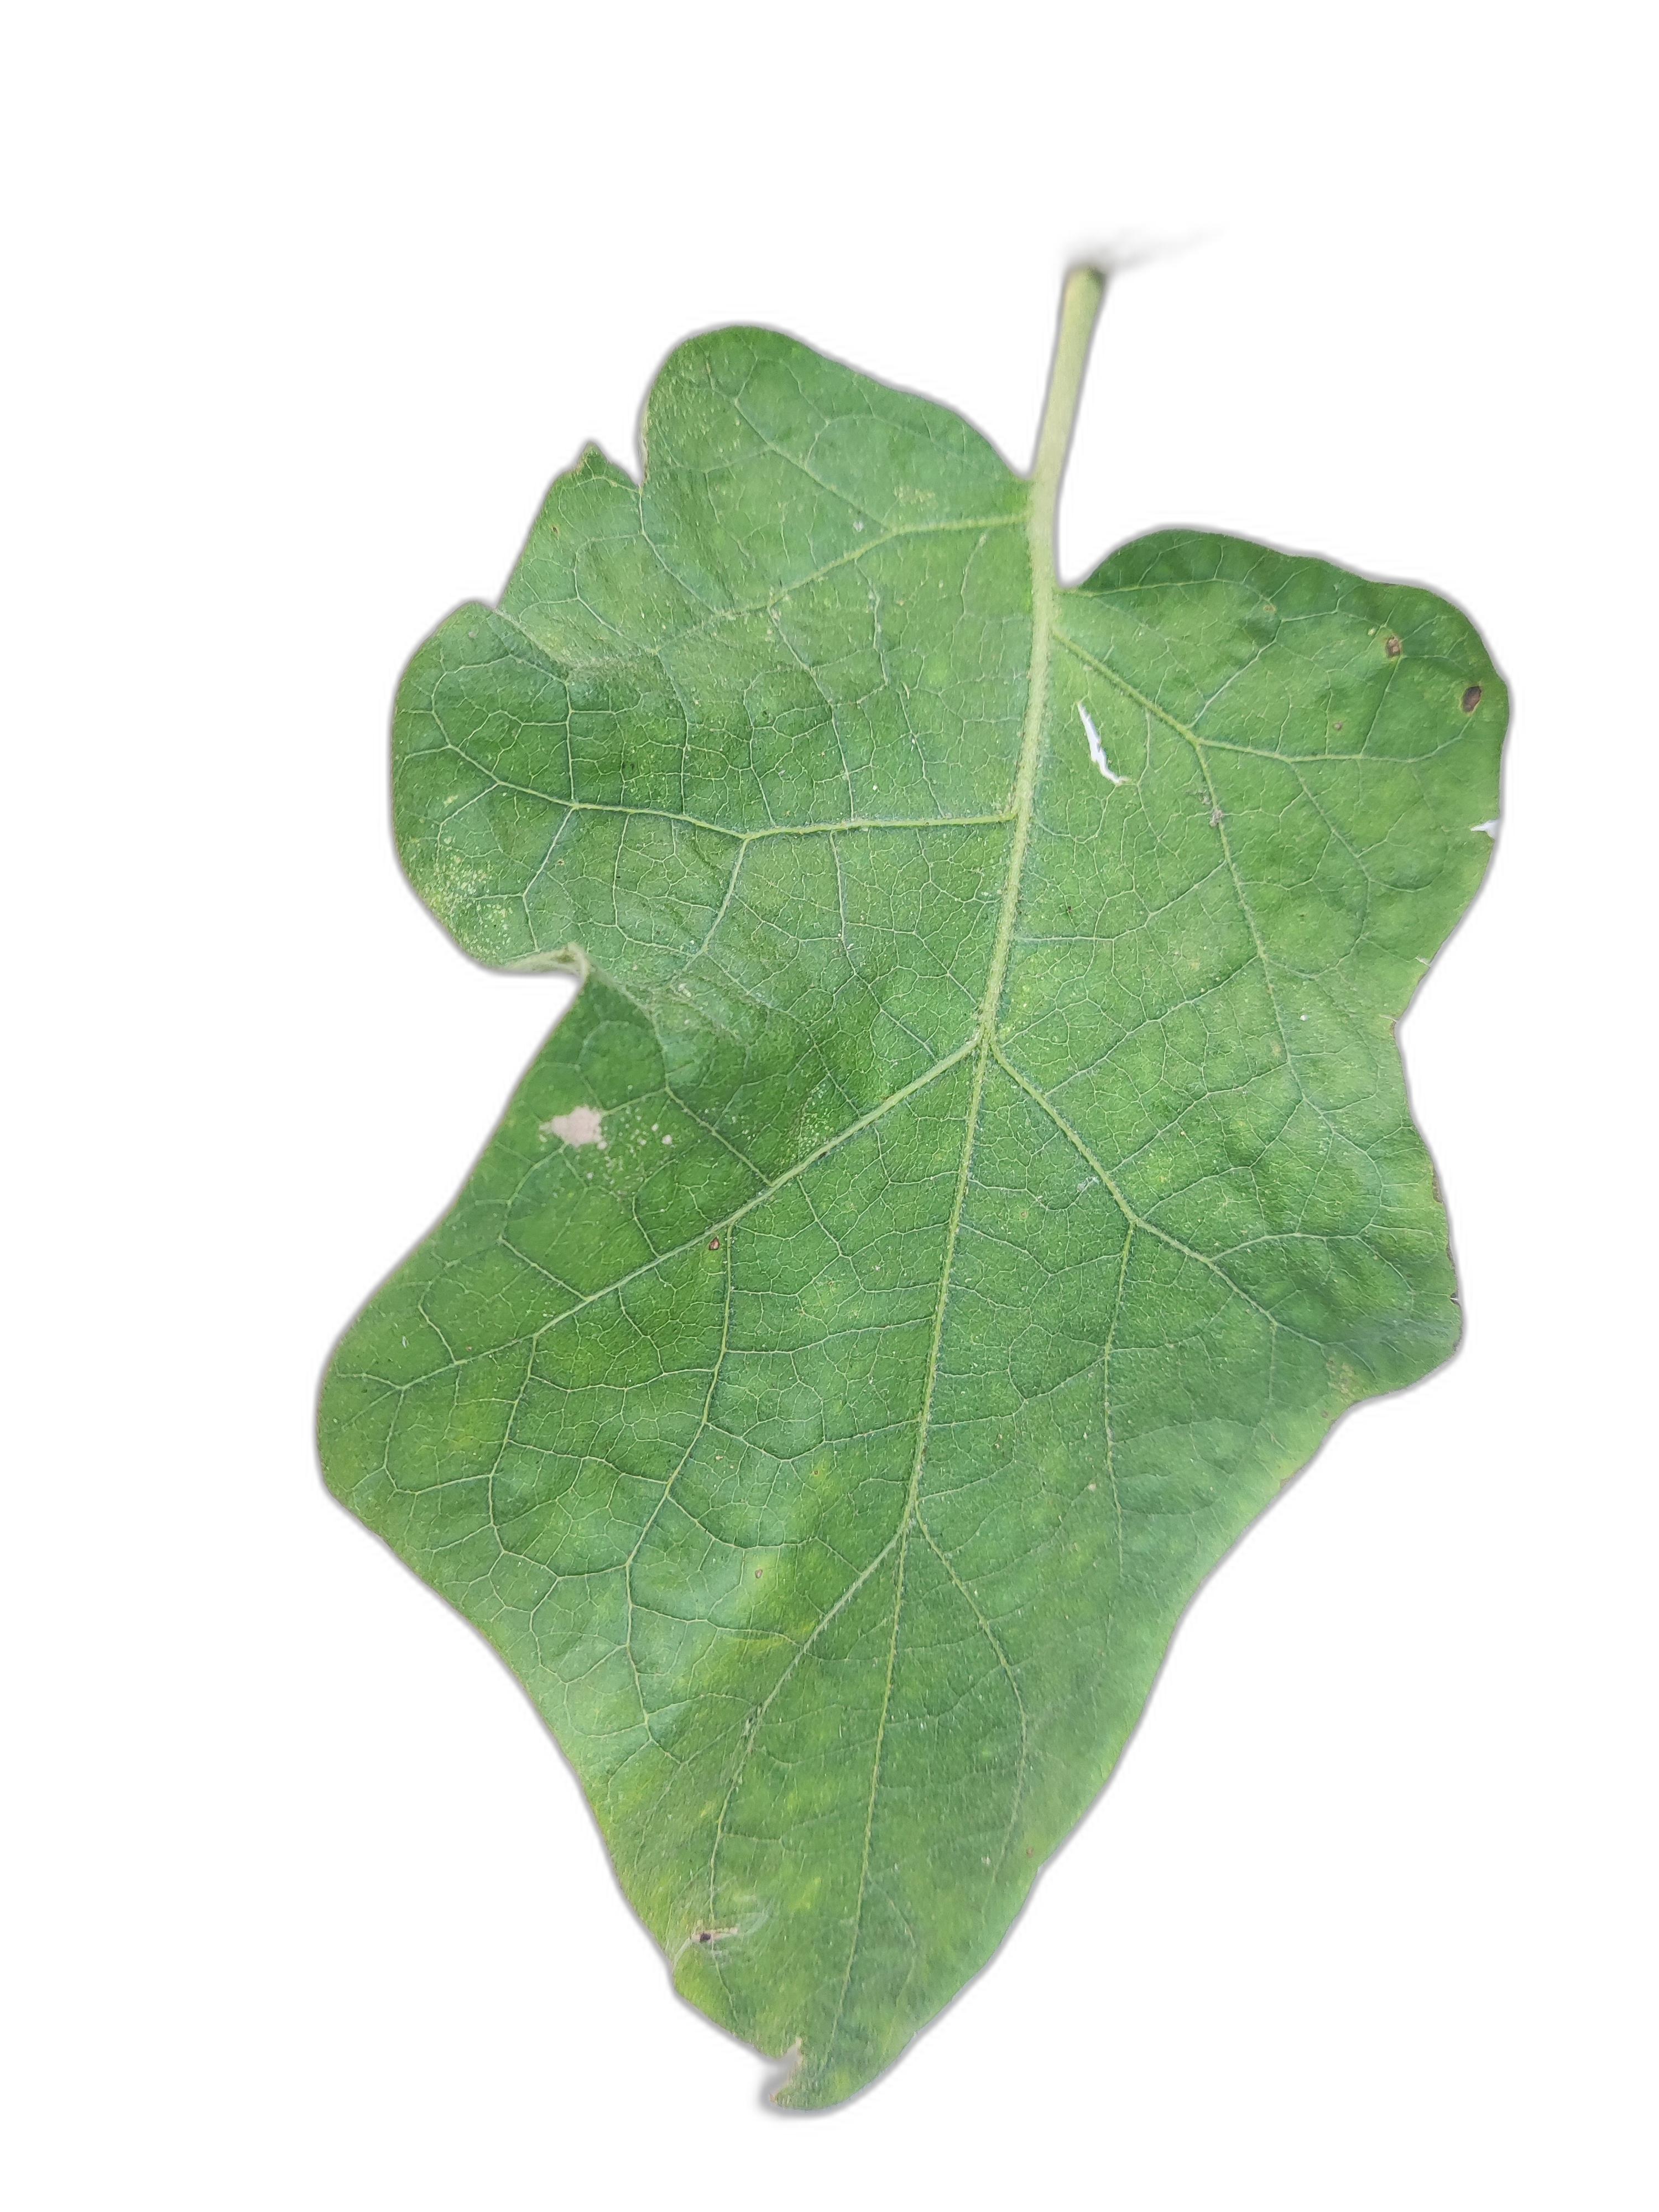
Label: Insect Pest Disease